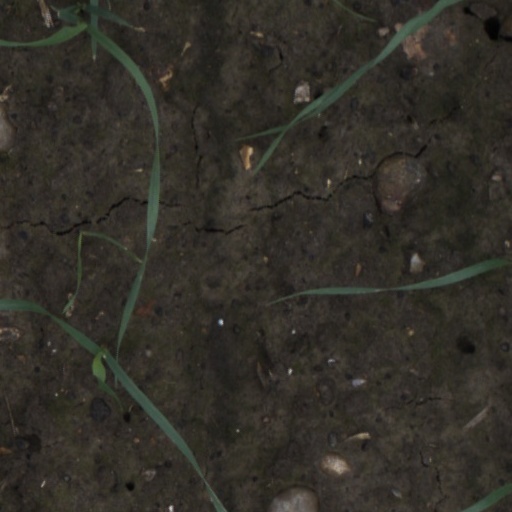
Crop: wheat